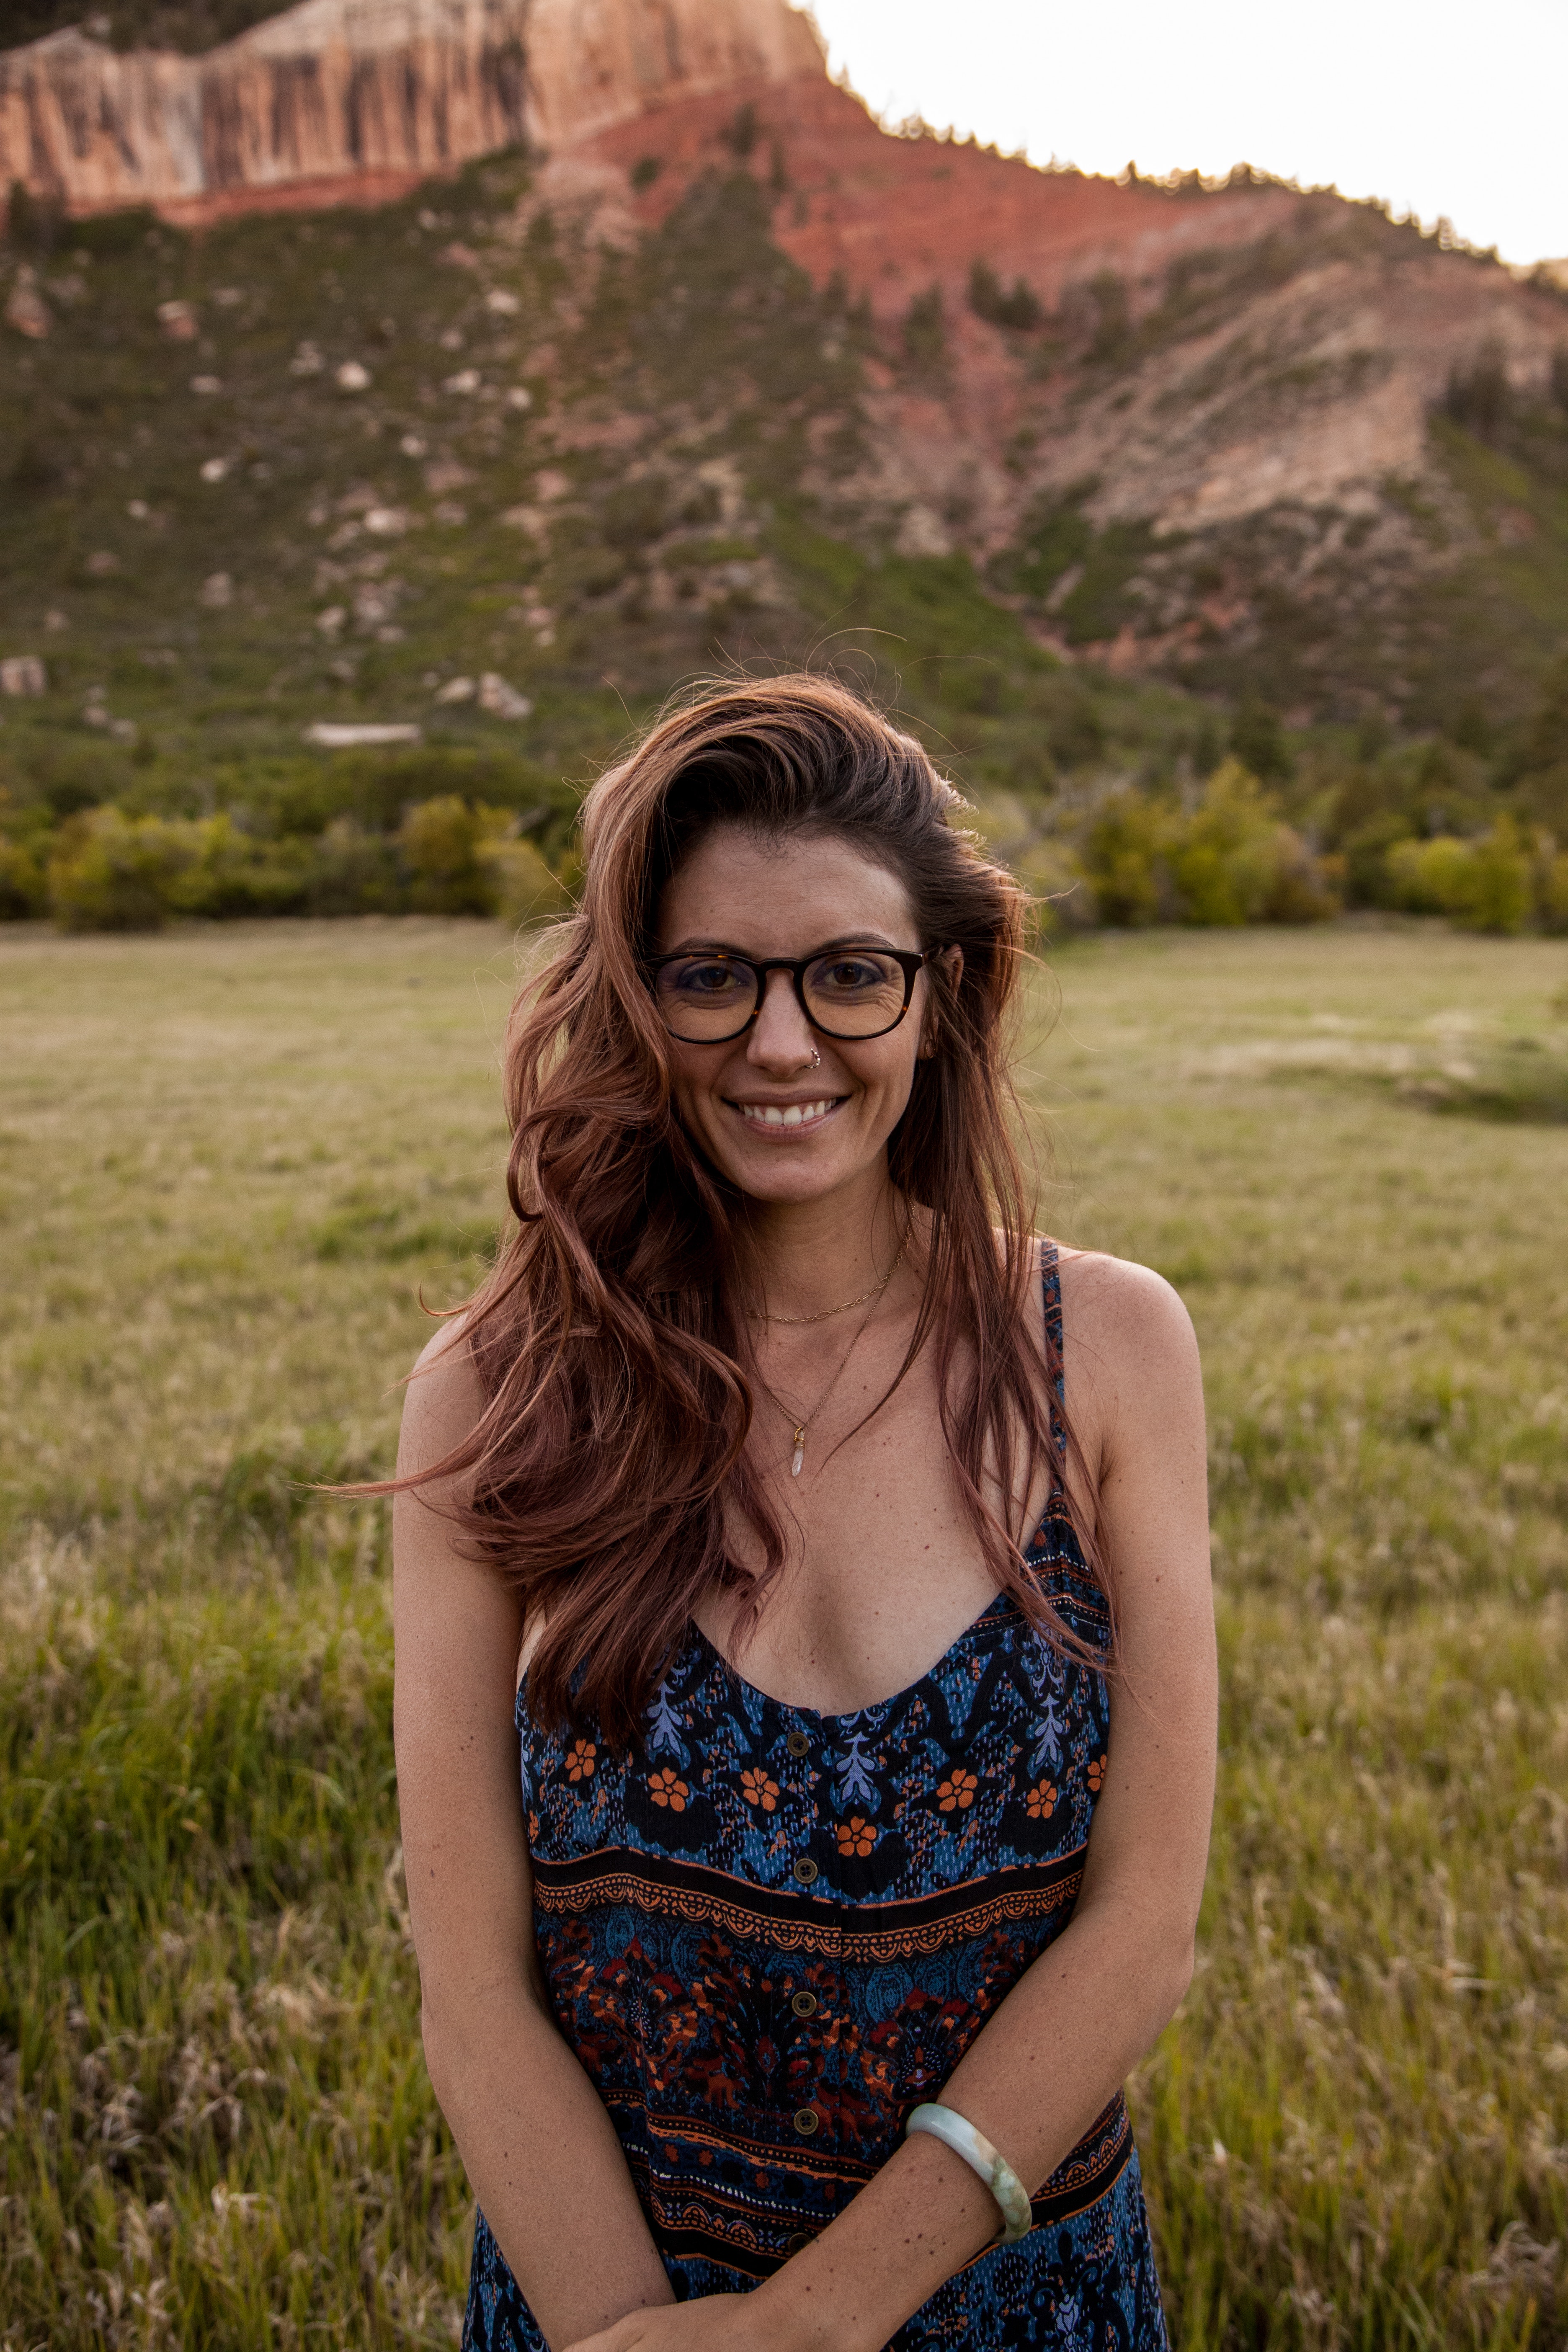
People in nature, hair, photograph, beauty, grass, glasses, eyewear, smile, dress, long hair, brown hair, photo shoot, photography, summer, grass family, meadow, sunlight, tree, grassland, sunglasses, model, portrait, plant, happy, vacation, wildflower, portrait photography, vision care